Jake Ellenberger

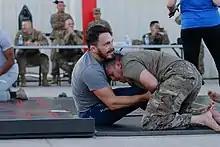
Ellenberger, left, grapples with Lt. Col. Andrew Heymann at Al Asad Air Base, Iraq, during the MMA Holiday Tour across the Middle East, 2018.

Jake Ellenberger was born in Omaha, Nebraska. Jake's father was an iron worker, and his twin brother named Joe was also an MMA fighter. After starting his career with a 10–0 record, Joe was diagnosed with an extremely rare blood disease called Paroxysmal nocturnal hemoglobinuria when he was 24 years old. Some estimates suggest that roughly half of the people diagnosed with PNH die within 10 years of their diagnosis. Joe still cornered his brother's fights and is a huge inspiration for Jake. Both Jake and Joe were very athletic growing up; Jake was on the swimming and diving team at Millard South High School, while Joe wrestled and played football. Joe won a Nebraska wrestling state title his senior year. Joe then went on to wrestle at the University of Nebraska-Kearney and became a two-time NCAA Division II All-American, finishing third in the country twice and was a three-time academic All-American.